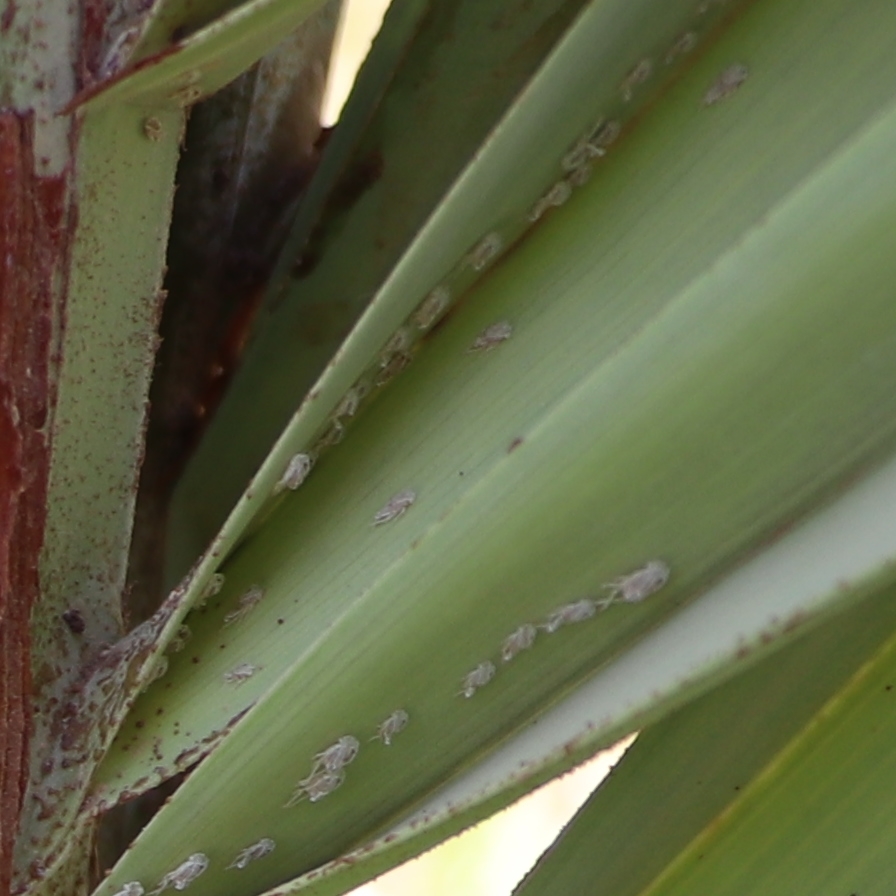
Label: Dubas